His Excellency (1928 film)

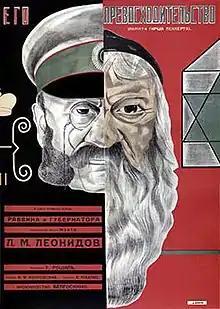

His Excellency is a 1928 Soviet drama film directed by Grigori Roshal. It was released in the United States under the name, "Seeds of Freedom."